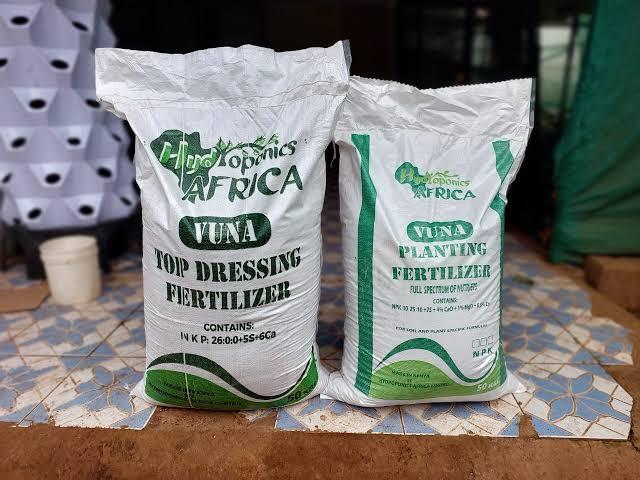
Mifuko yenye mbolea ya rangi nyeusi ikiwa na maandishi tofauti imepangwa ikiwa na ukubwa unaotofautiana. Mbolea hii hutumika kuongeza rutuba kwenye udongo na kusaidia ukuaji bora wa mimea, hivyo kuleta mavuno mengi na yenye ubora zaidi.